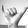
ASL letter: Y